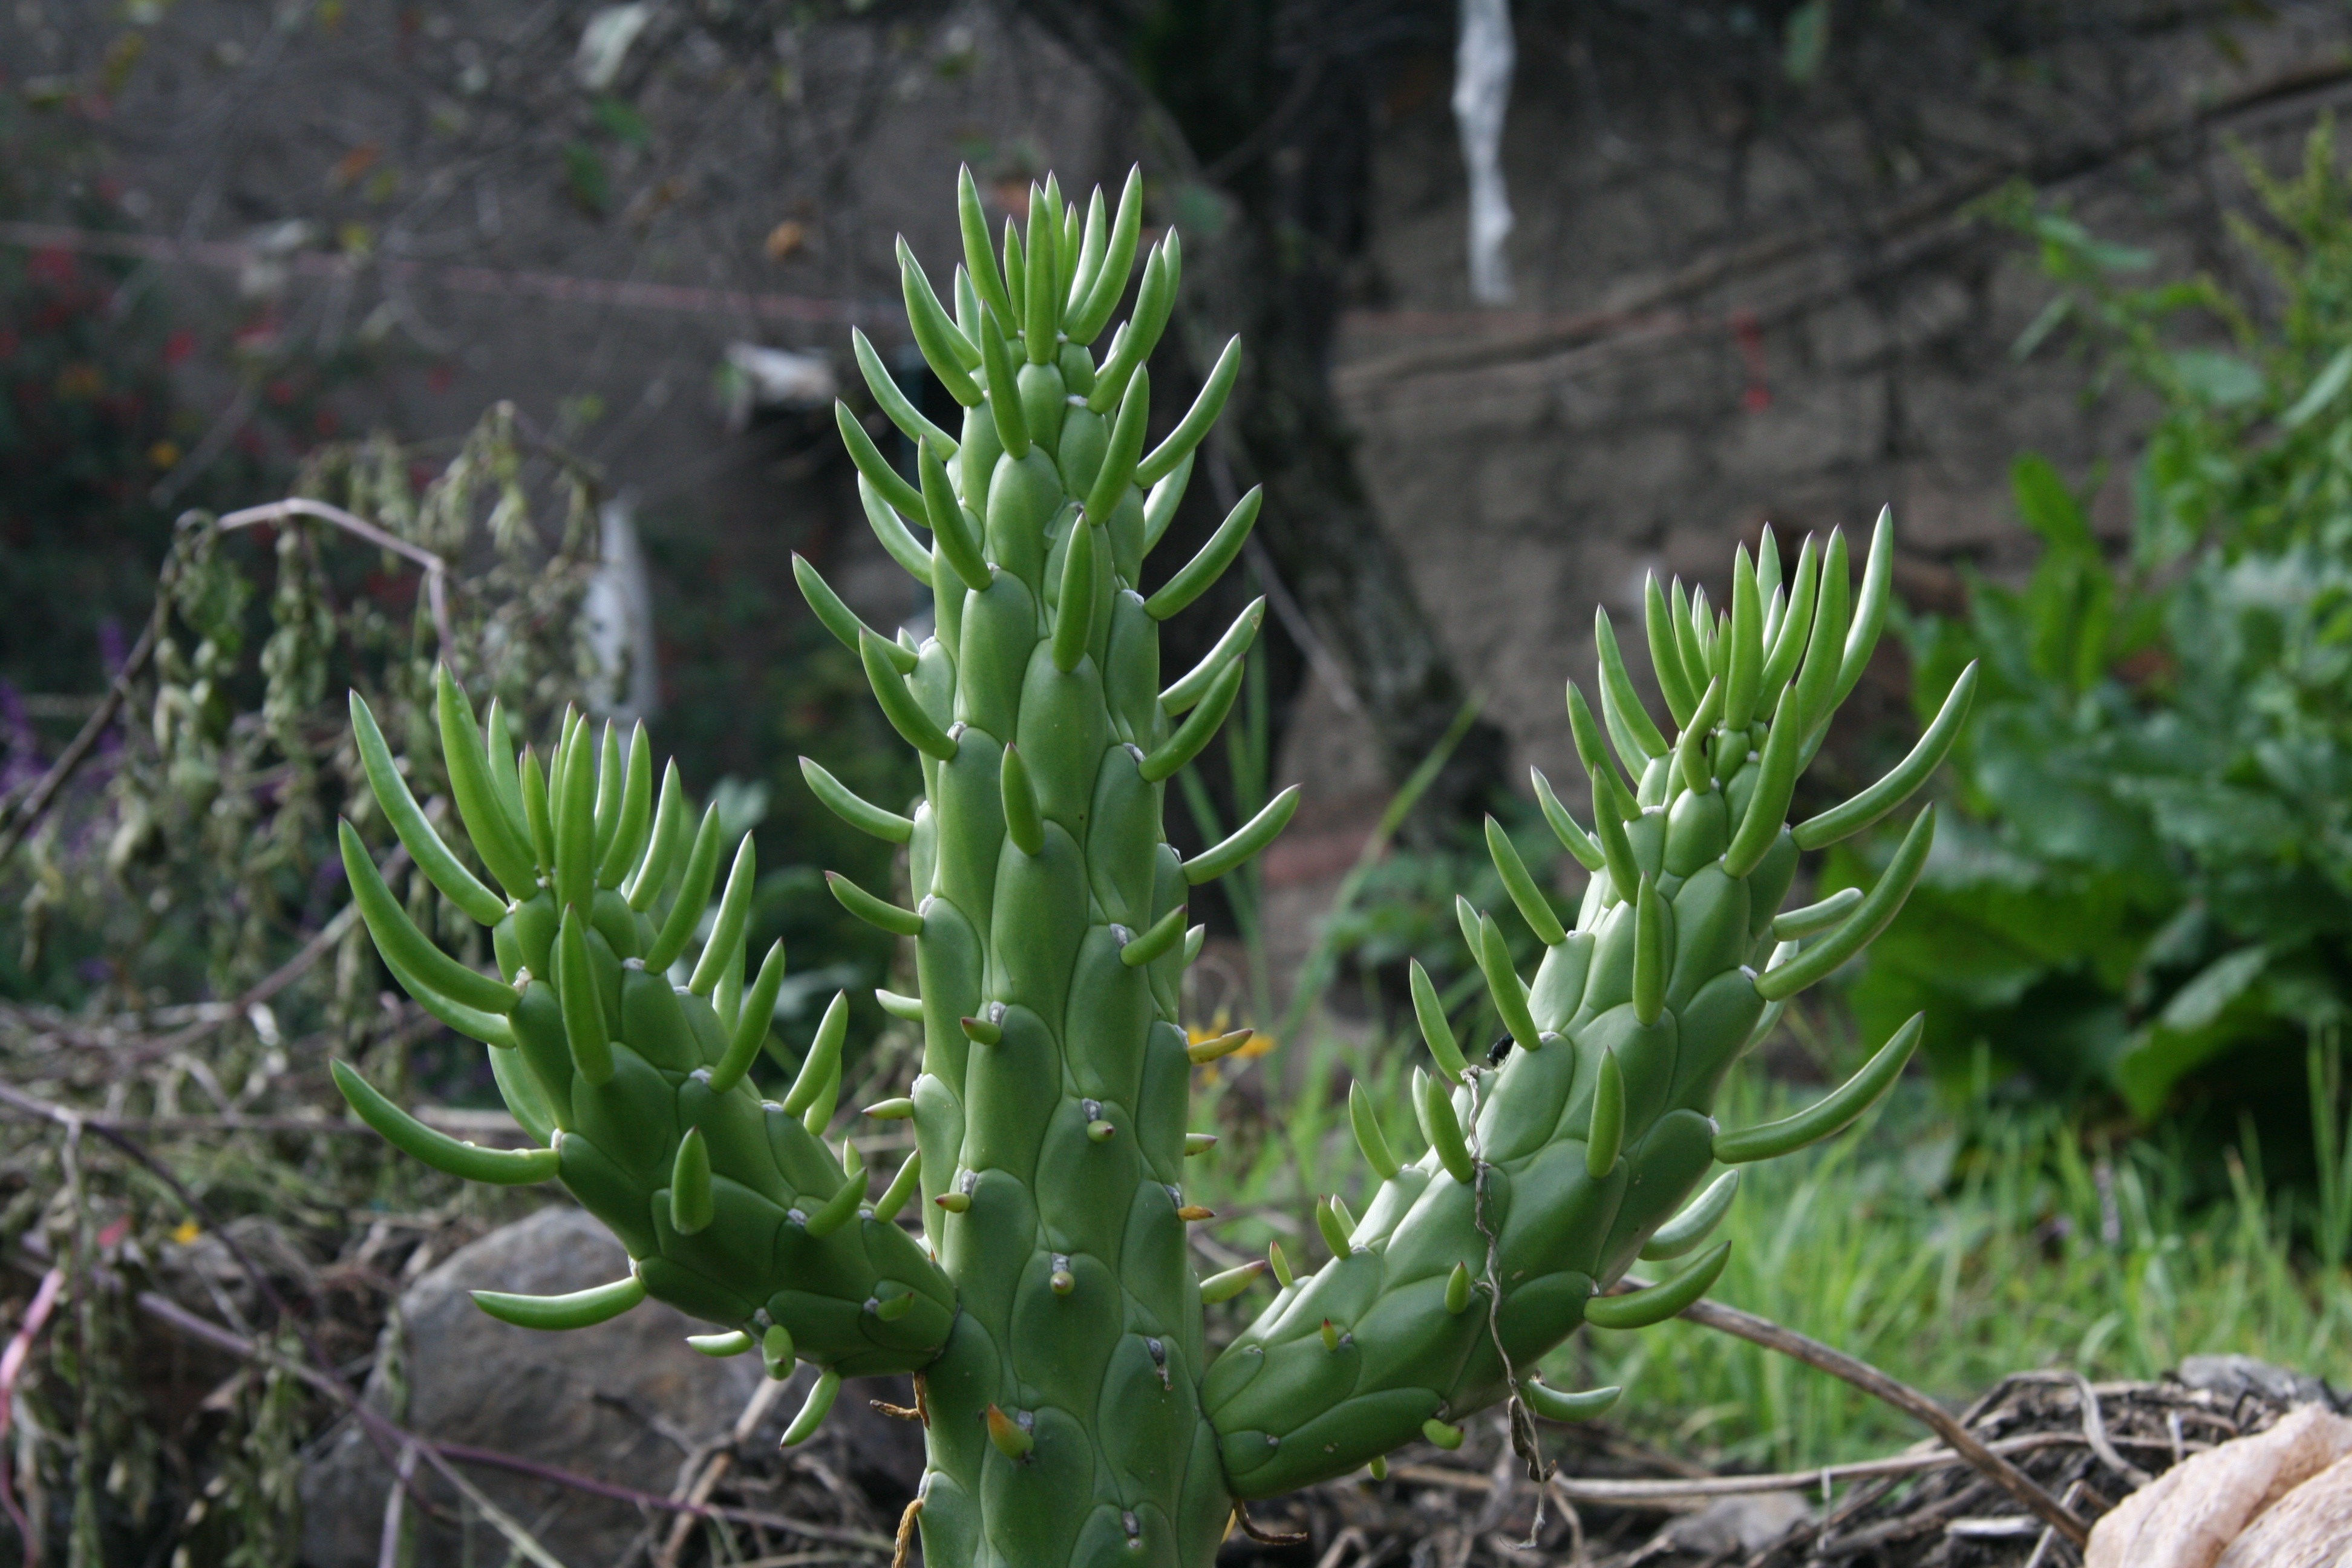
nature, cactus, plant, flower, green, botany, garden, flora, aloe, pointed, xanthorrhoeaceae, flowering plant, grass family, plant stem, land plant, hedgehog cactus